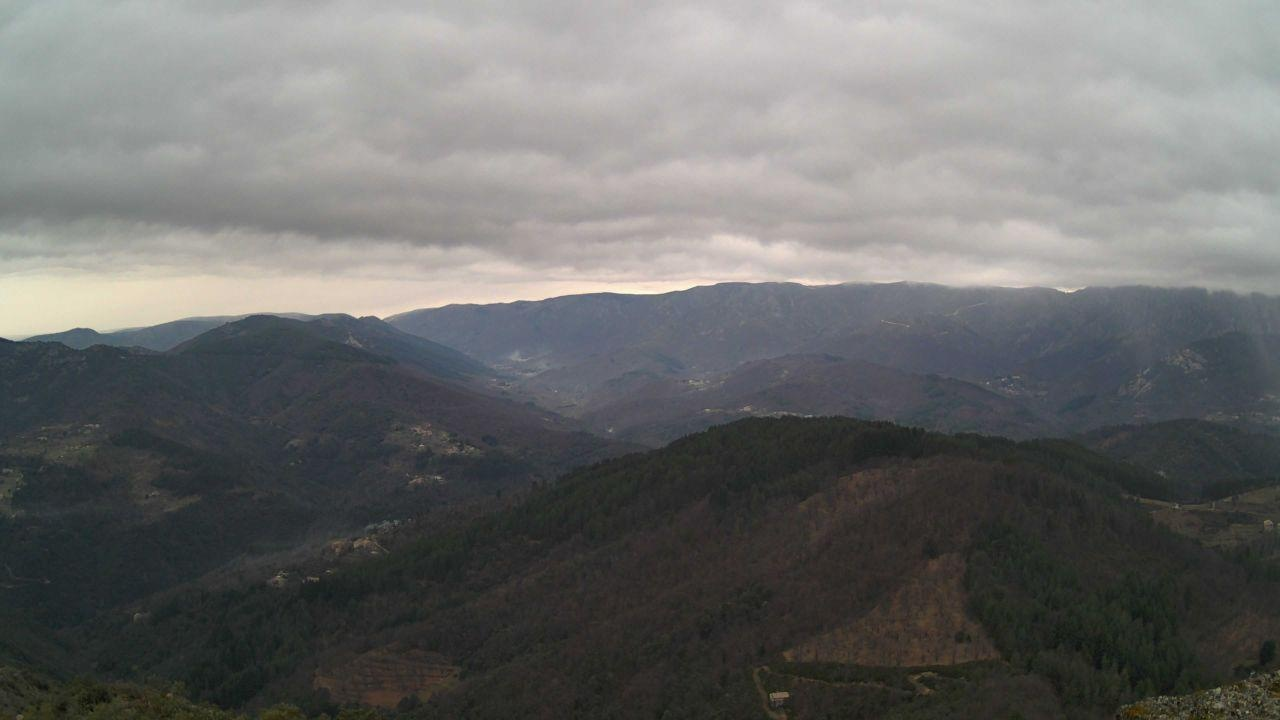
Fire: no
Smoke: yes